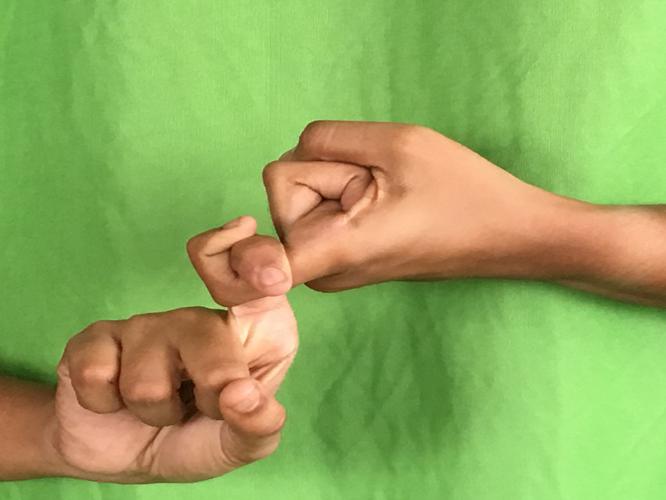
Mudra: Pasha
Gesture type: double_hand